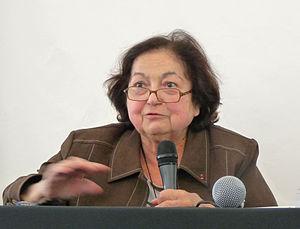
L'anthropologue française Françoise Héritier lors d'une Conversation dans une librairie de Strasbourg.